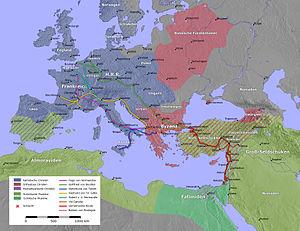
Le terme Roumains a plusieurs acceptions. Il peut désigner les citoyens de la Roumanie et eux seuls, quelles que soient leurs langues ou leur cultures. Le terme peut aussi désigner les Roumains au sens d'ethnie, qu'ils vivent en Roumanie, en Moldavie, dans d'autres pays ou qu'ils fassent partie de la diaspora. Les Roumains au sens d'ethnie, ainsi que les différentes minorités nationales, sont donc considérés comme des Roumains selon la définition considérée.